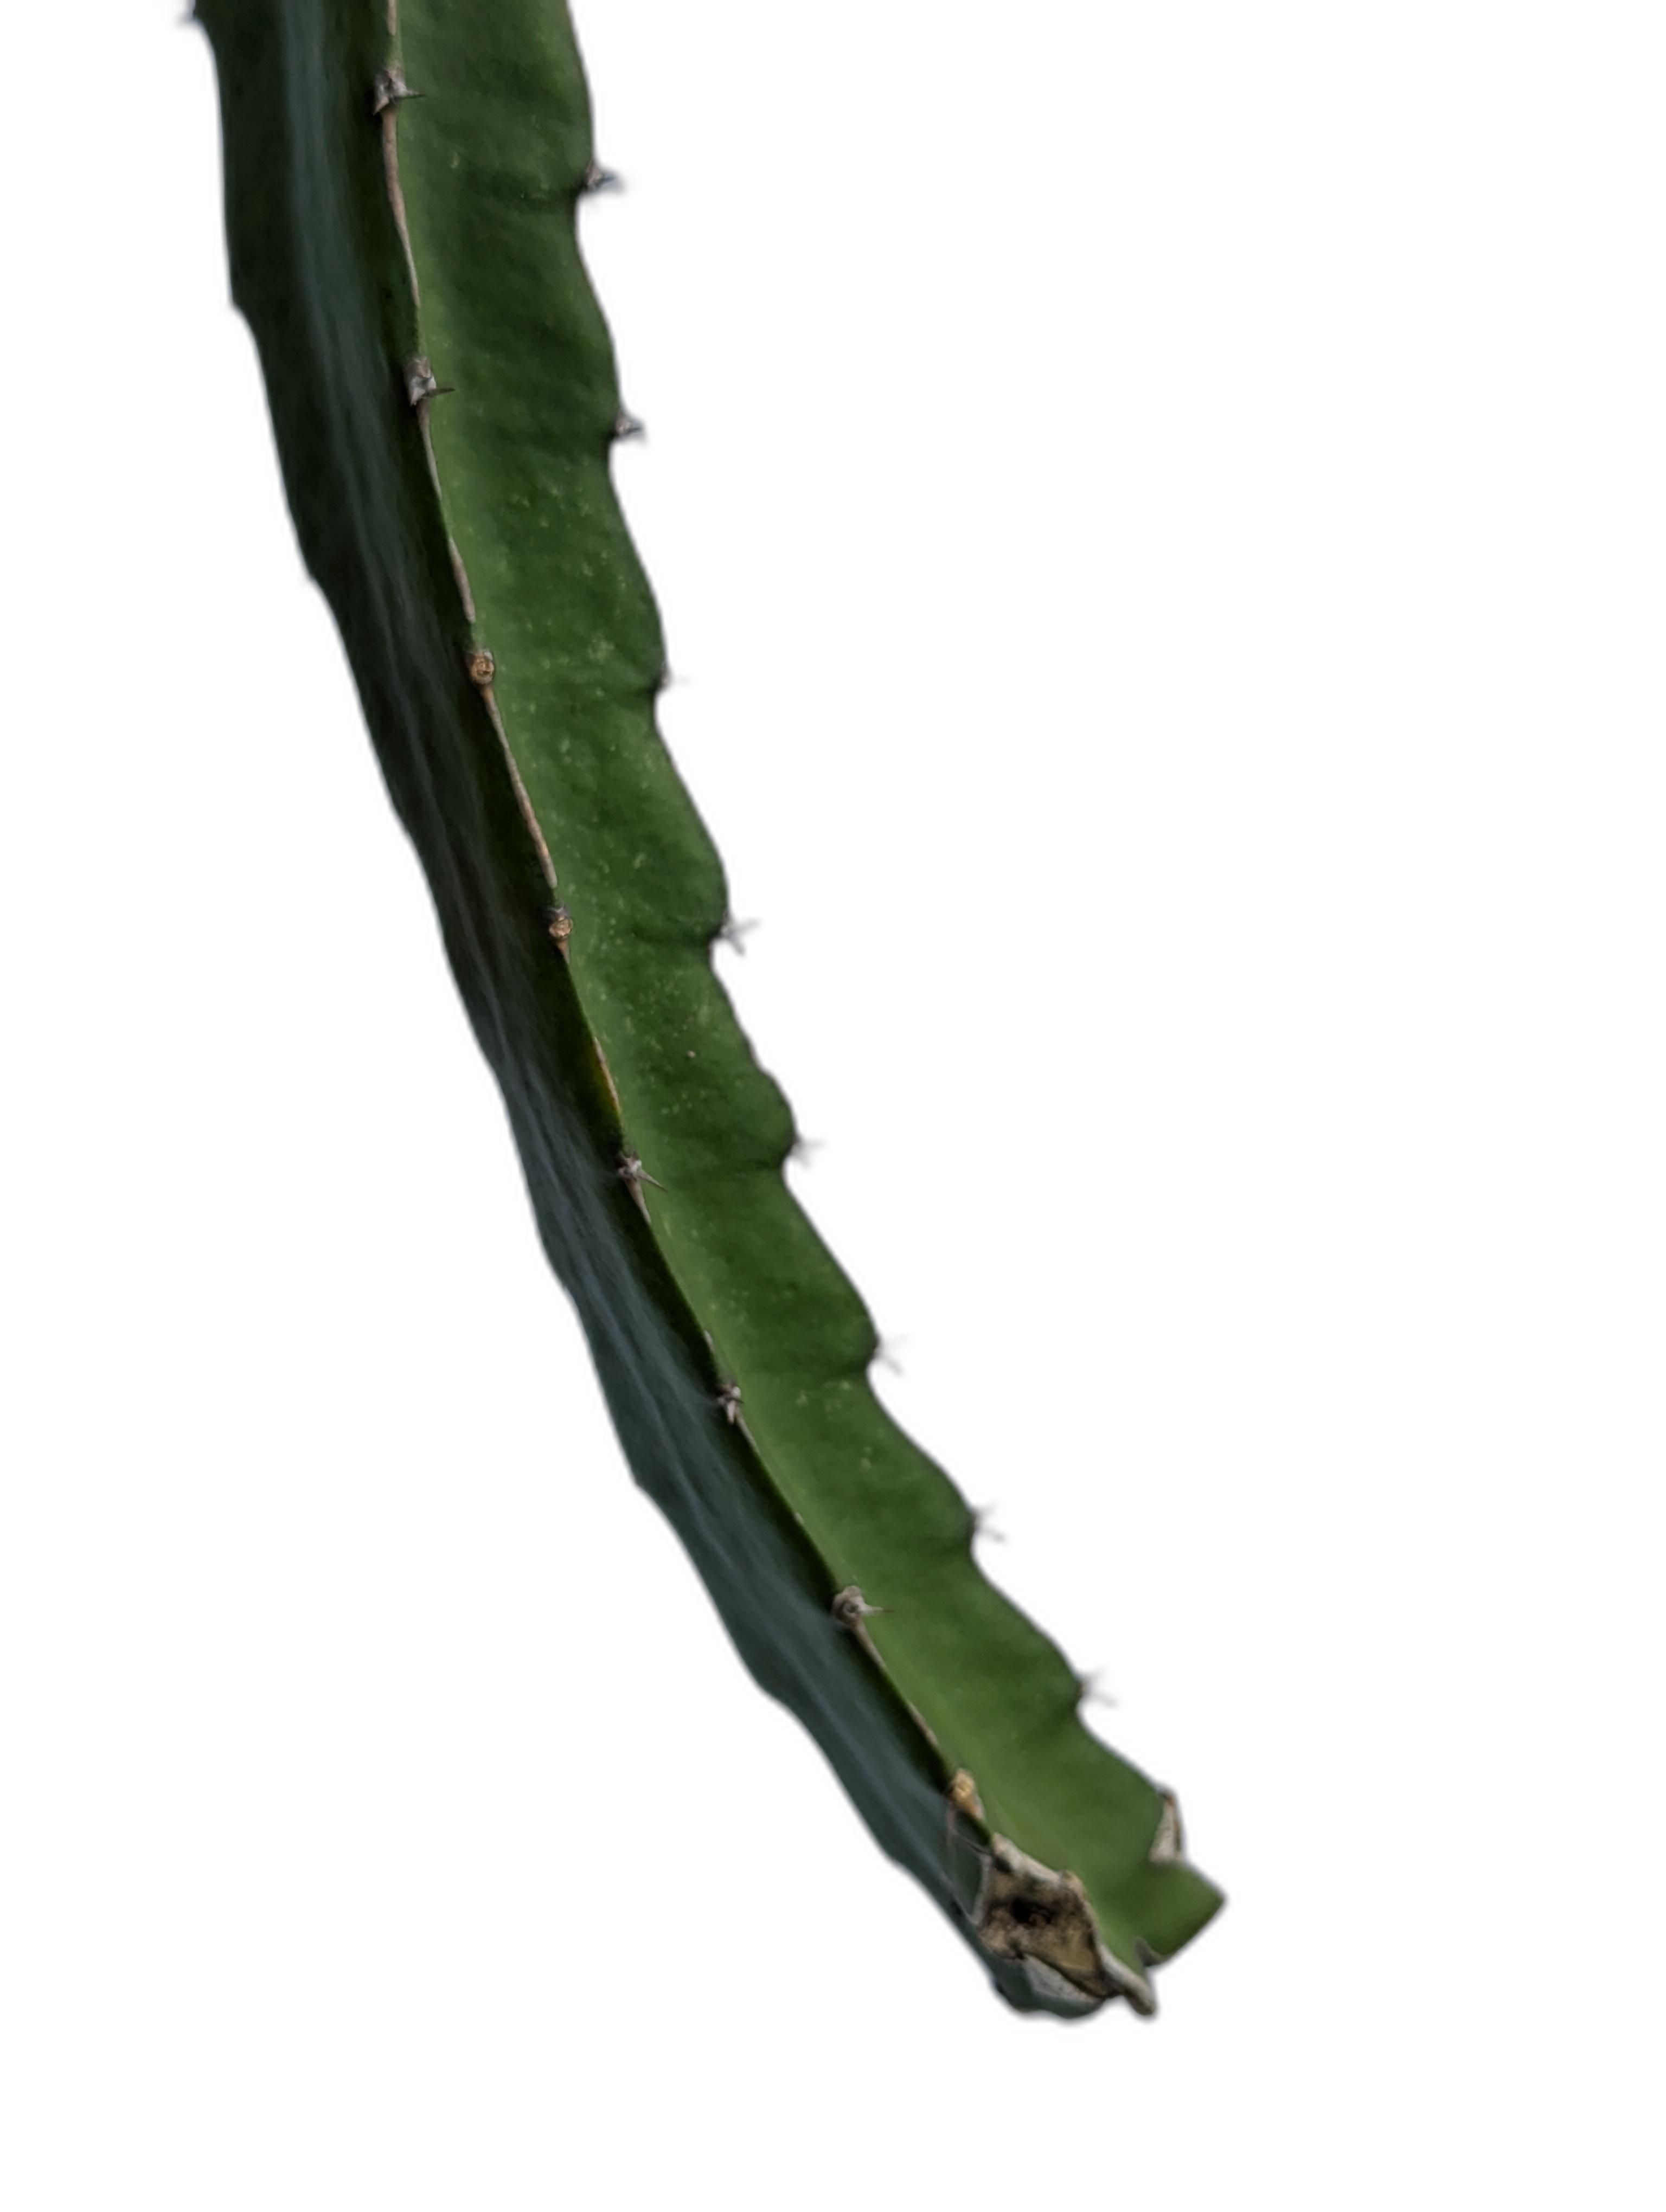
Label: Good leaf